Lomas Rishi Cave

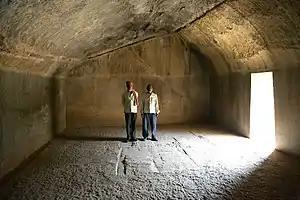
Unfinished interior (floor and ceiling) of Lomas Rishi cave. The rocky bumps left in the state on the ground, presented by Gupta as a proof of a hasty interruption of the digging, appear in the farther left corner.

This cave has an arched facade that probably imitates contemporary wooden architecture. On the periphery of the door, along the curve of the architrave, a line of elephants advances in the direction of stupas emblems. This is the characteristic form of the "Chaitya arch" or chandrashala, to be an important feature of architecture and sculpture in the rock for many centuries. It is clearly a stone reproduction of wooden buildings and other plant materials. According to Gupta, Lomas Rishi's immediate successors are the Kondivite and Guntupalli caves. The facade of the rock-cut cave is in the form of a thatched hut supported by timber struts and has a doorway that is intricately carved to replicate timber architecture. Its eaves are curved and the finial is in the shape of a pot. The ornamentation on the "curved architrave" consists of carvings of elephants on their way to a stupa-like structure.